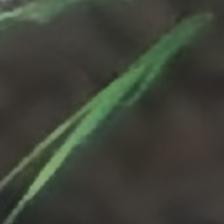
Label: single